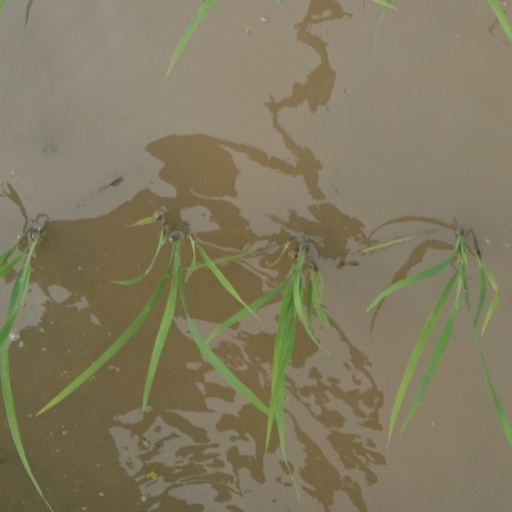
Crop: rice